Traveller Alien Module 3: Vargr

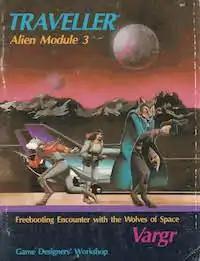
Cover by David Deitrick.

Traveller Alien Module 3: Vargr is a 1984 tabletop role-playing game supplement, written by J. Andrew Keith, John Harshman, and Marc W. Miller for "Traveller" published by Game Designers' Workshop. Part of the classic "Traveller" Alien Modules series.